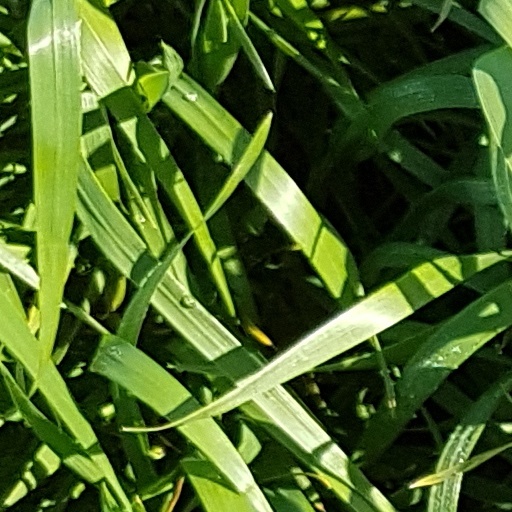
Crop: wheat